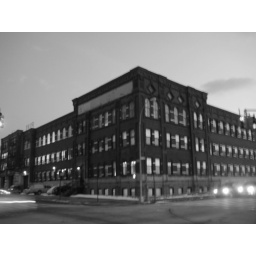
The old canning warehouse where Akashic Books' office is located, in Gawanus/Park Slope, Brooklyn. In classic black and white!